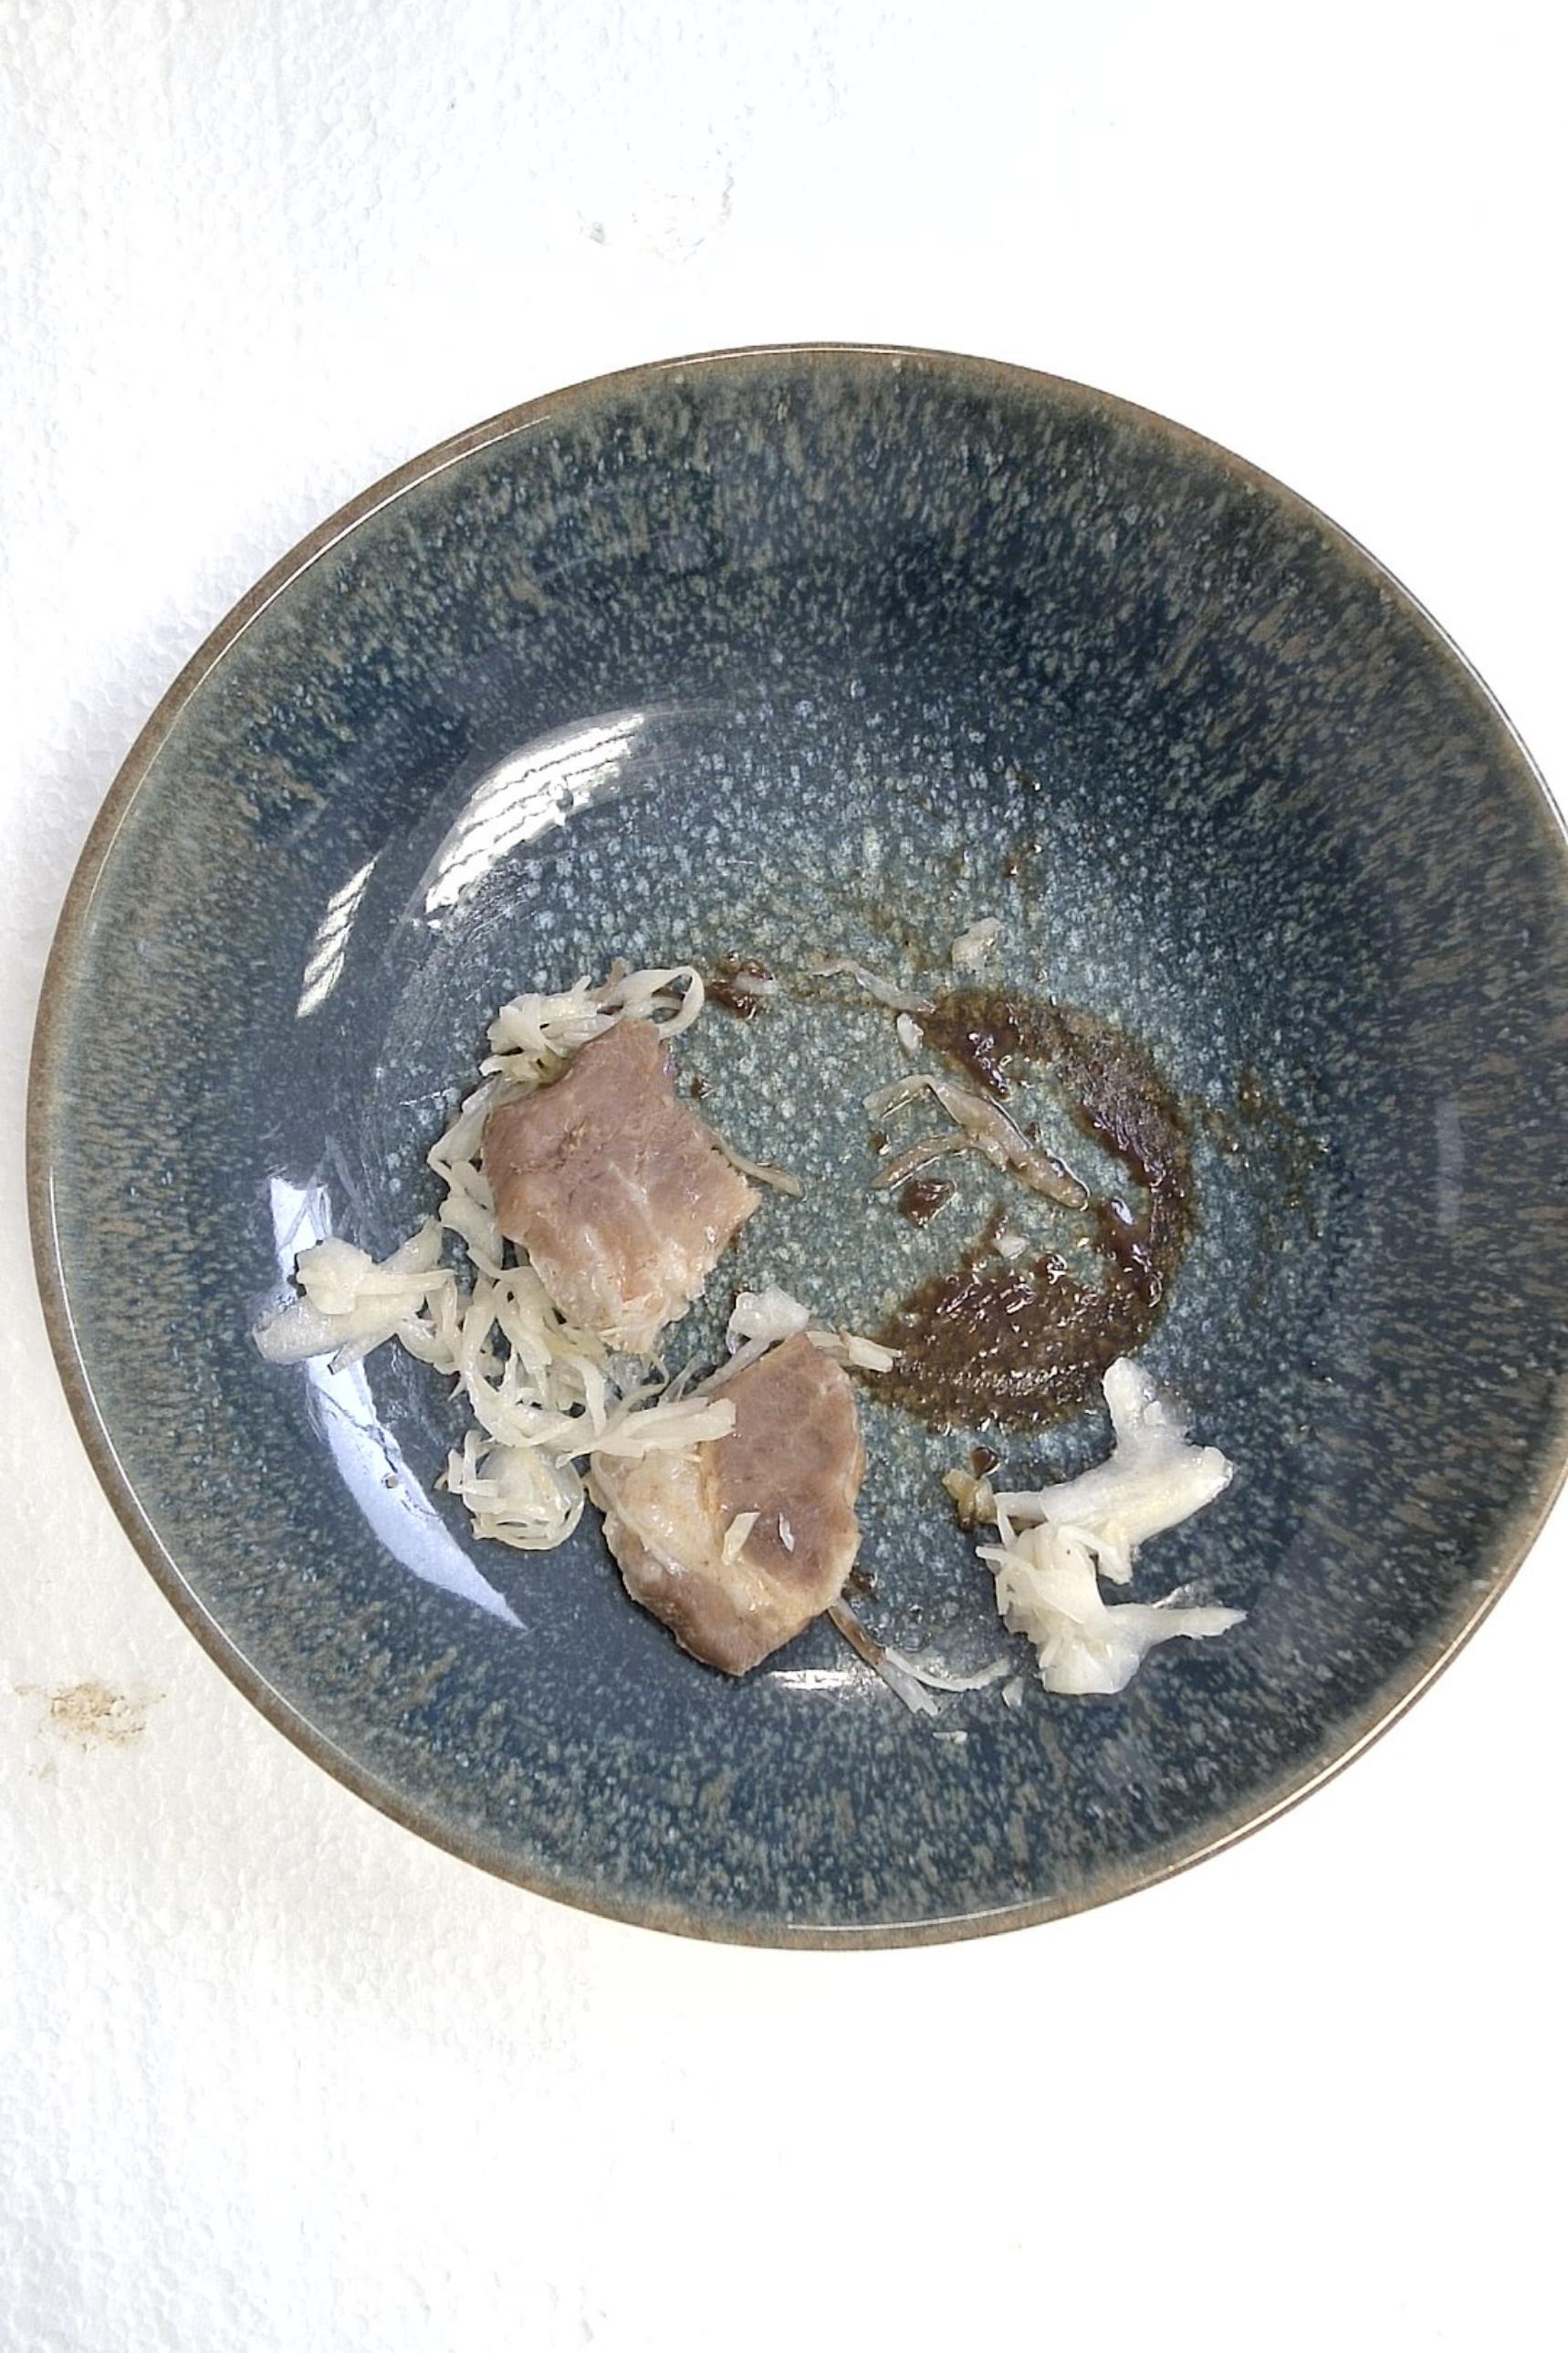
Dish: Schweinenackenbraten mit Sauerkraut , Kartoffeln , Braune Sauce
Portion size: Normale Portion
Ingredients: potatoes, sauerkraut, pork-neck-roast, brown-sauce
Weight as served: 355 g
Energy as served: 352.3 kcal (1.475,600 kJ)
Fat: 17.68 g (saturated: 5.62 g)
Carbohydrates: 26.3 g (sugar: 8.55 g)
Protein: 20.03 g
Salt: 4.44 g
Weight after return: 0 g
Energy after return: 0 kcal